Oxyopes scalaris

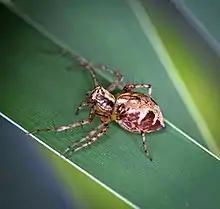
Gravid female

Oxyopes scalaris, the western lynx spider, is a species of lynx spider in the family Oxyopidae. It is found in North America. A study based in Washington found that this species reaches adulthood and is most active in spring and early summer. They are considered beneficial in orchards.